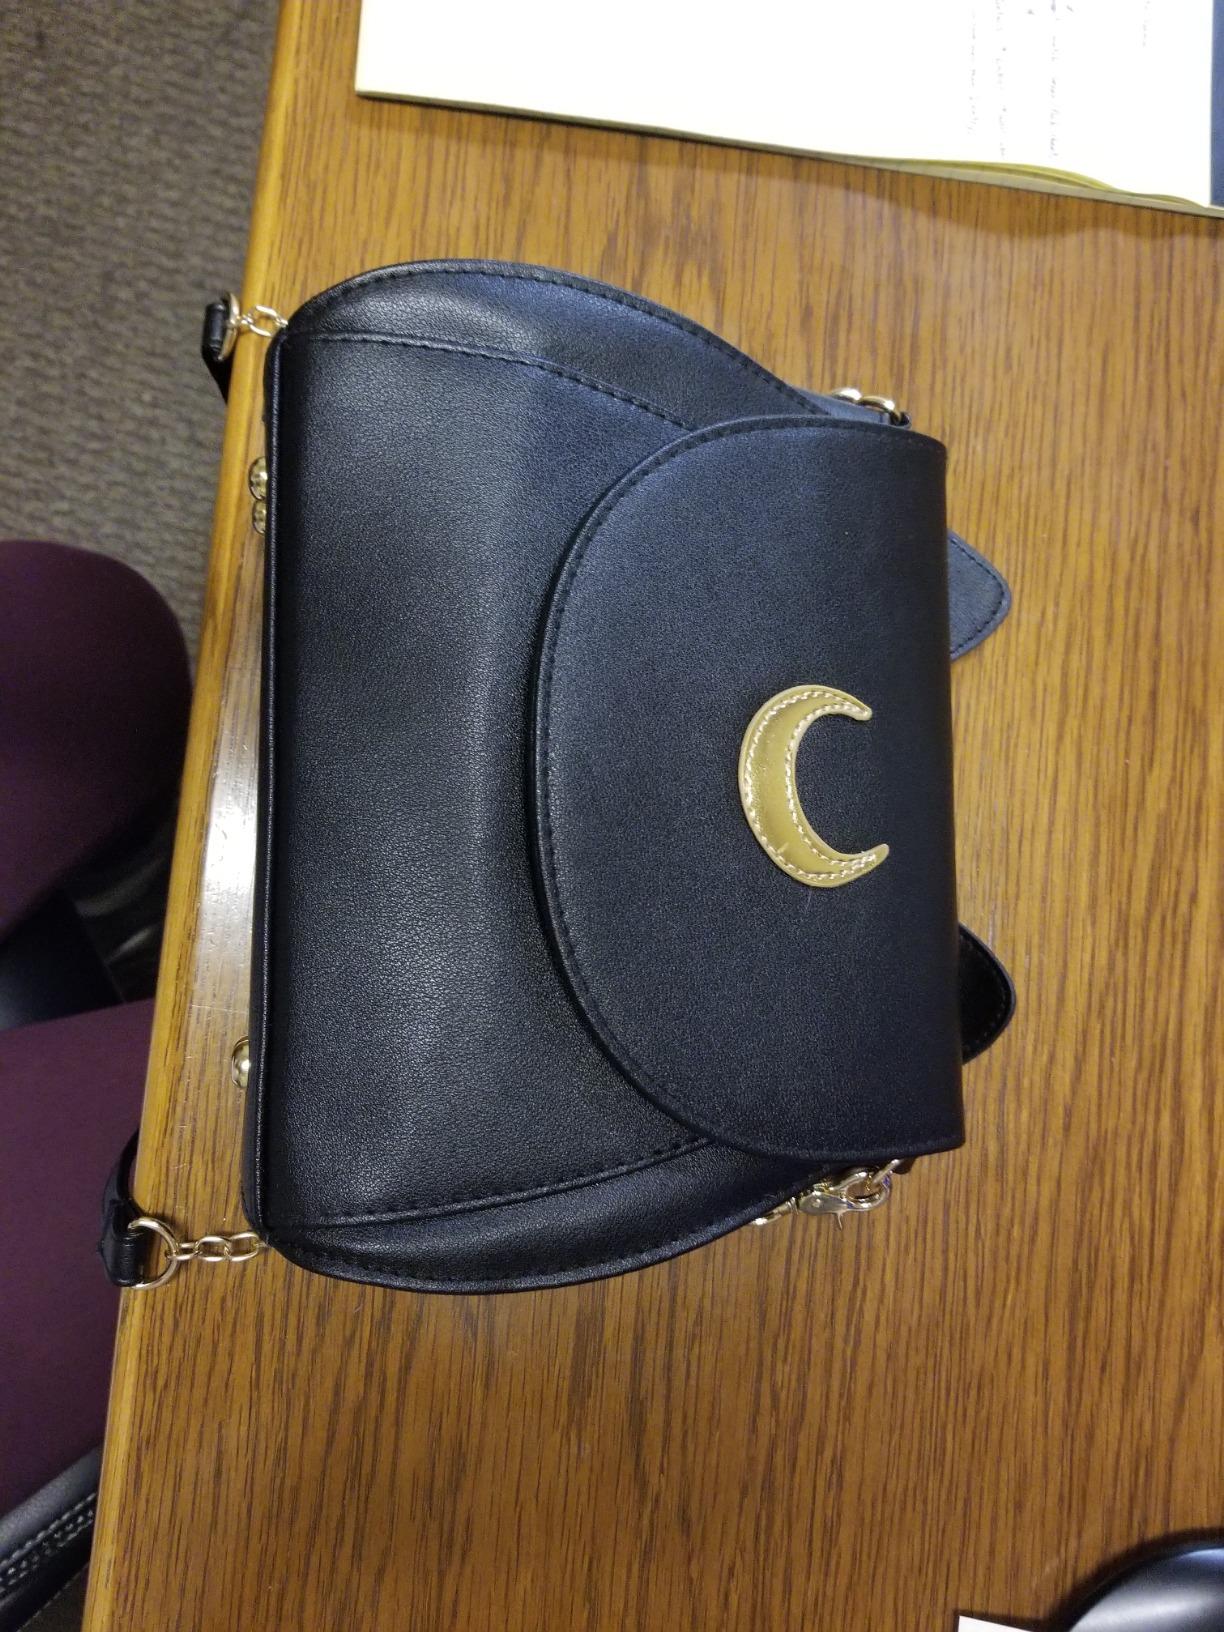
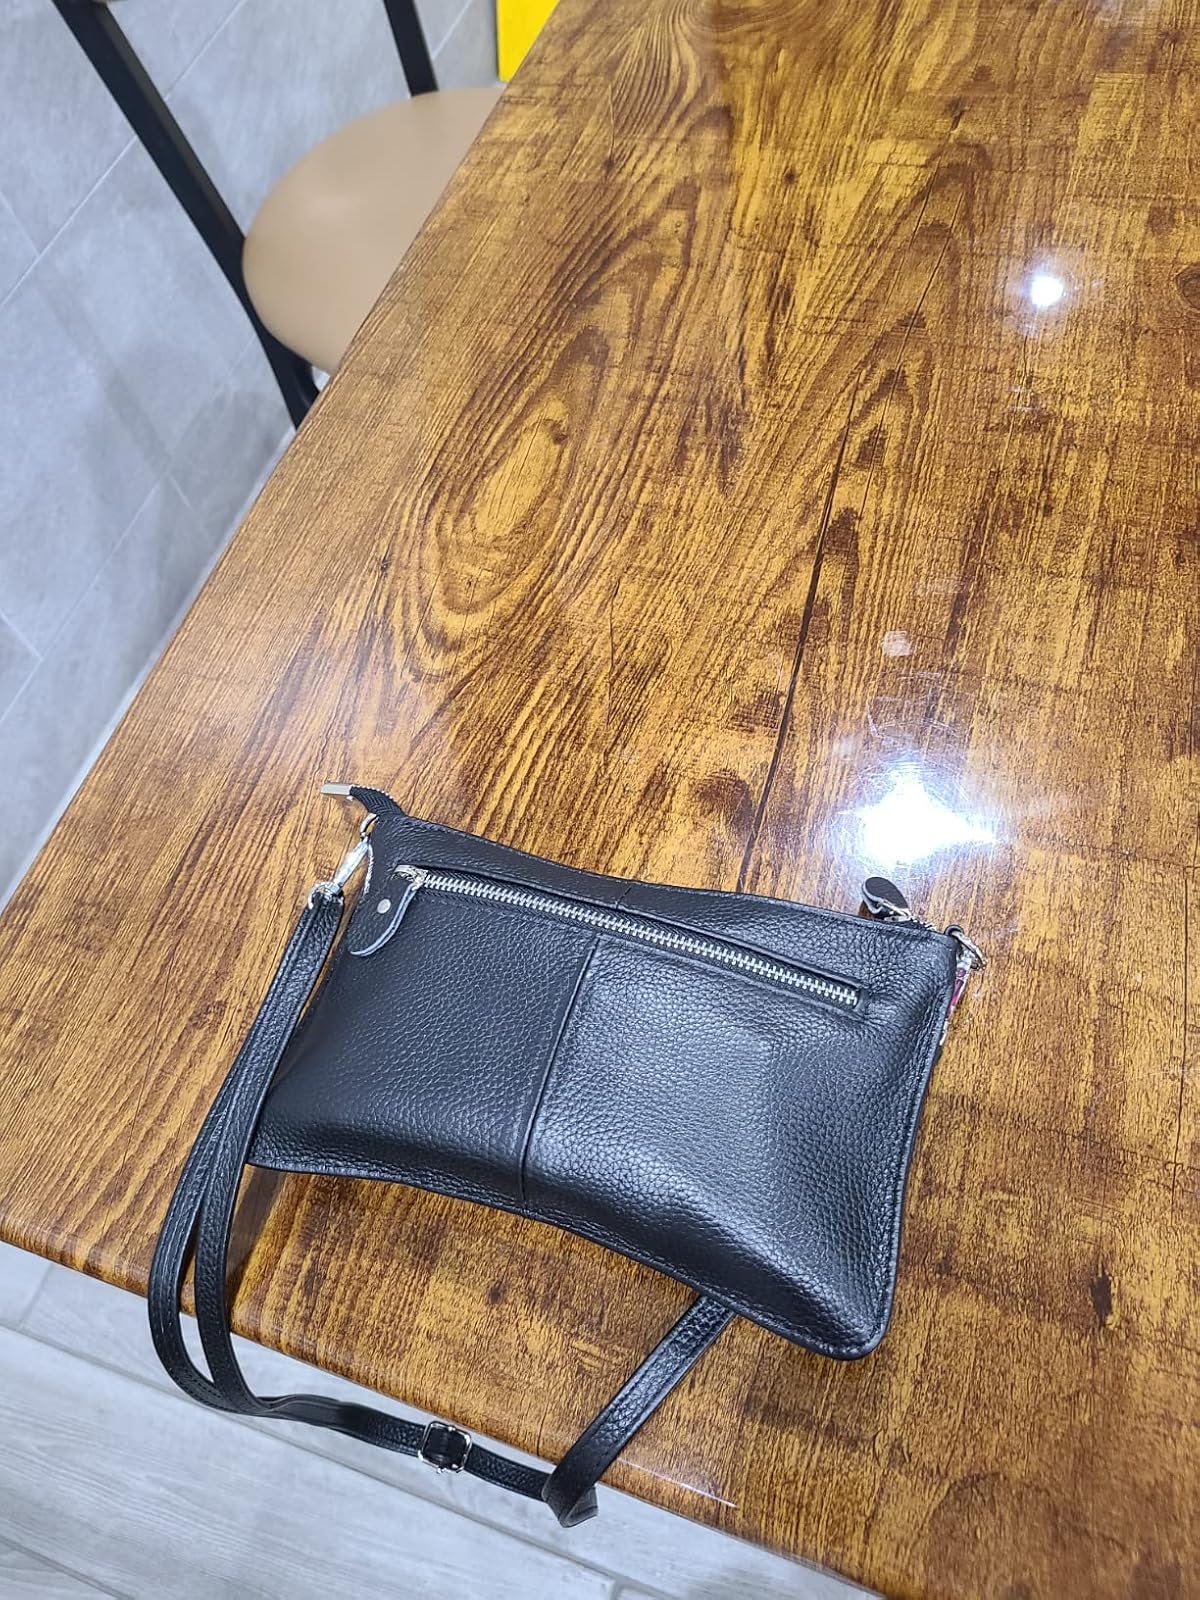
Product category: accessories_handbag
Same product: no